Alan Wace

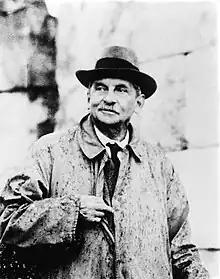
Arthur Evans was a prominent critic of Wace's ideas about the relationship between Minoan and Mycenaean civilisation, which were dubbed the "Helladic Heresy".

The First World War limited the opportunities for archaeological work in Greece and all but removed the usual influx of academic visitors to the BSA. Wace and Karo agreed that they should suspend contact between themselves and their institutions for the duration of the war: in a chance meeting on Christmas Day 1914, Karo told Wace that the professional relationship between the DAI and the BSA, and his own personal friendship with Wace, were "in abeyance" until the end of hostilities. Wace opened the school's hostel as accommodation to those employed by the British government: he was instructed by William Erskine, a British diplomat in the city, not to host anyone of whom Erskine disapproved.